Château du Falkenstein

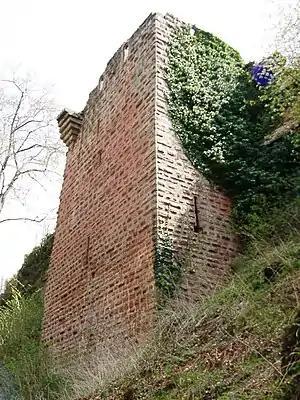
Falkenstein Castle's tower

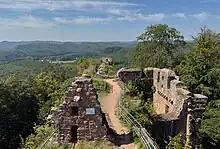
View from the top of Château du Falkenstein

The château du Falkenstein or Falkenstein Castle (literally "falconstone's castle") is a ruined castle in the "commune" of Philippsbourg in the Moselle "département" of France, at the heart of the Parc naturel régional des Vosges du Nord. This semi-troglodyte castle dominates the Zinsel valley.